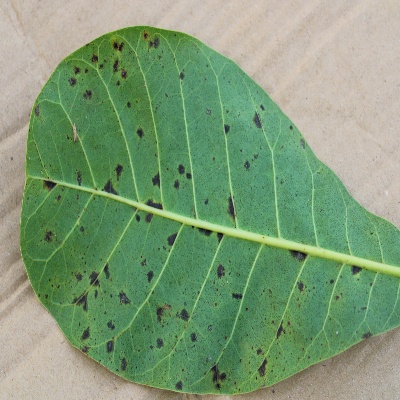
Crop: Cashew
Condition: anthracnose